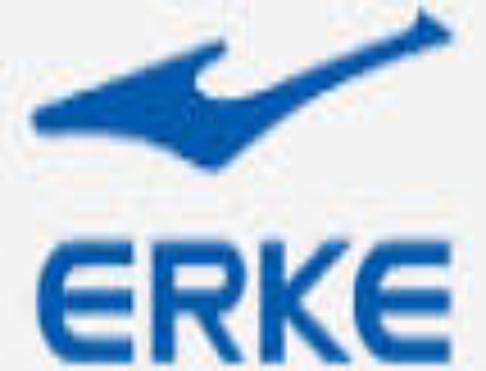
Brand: ERKE-1
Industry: Clothes